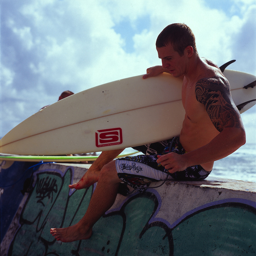
there is a male surfer holding his board sitting on a ledge
a man holding a surf board  sitting on a cement wall
A surf boarder sits on top of a graffiti-covered wall.
A guy sitting on a wall holding his surf board next to the ocean.
A man with a tattoo sitting down and holding his surfboard.